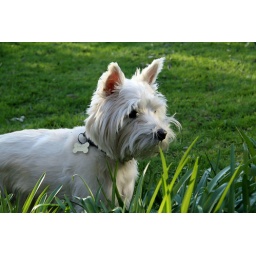
He was frog hunting in the flower beds